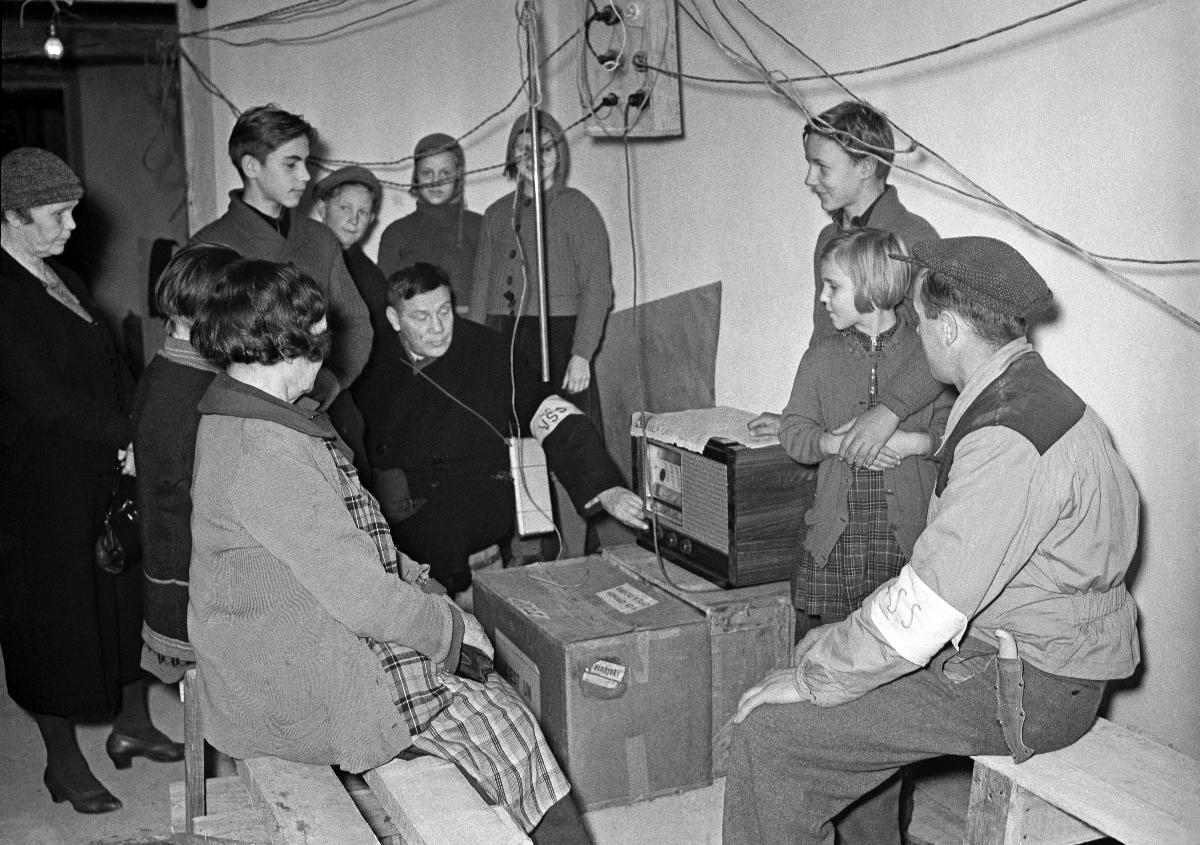
Ihmisiä väestönsuojassa
Människor i skyddsrum; People in shelter
sisällön kuvaus: Ihmisiä kuuntelemassa radiota väestönsuojassa, Helsinki 1939-40. content description: People listening to radio in a shelter, Helsinki 1939-40. innehållsbeskrivning: Människor lyssnar på radio i ett skyddsrum, Helsingfors 1939-40.
Kuvaaja: Sundström, Hugo, kuvaaja
Vuosi: 1939
Paikka: Suomi, Uusimaa, Helsinki
Aiheet: ihmiset; väestönsuojat; sodat; HBL; air raid shelters; wars; people; shelters; war; radio; människor (släkte); skyddsrum; krig; människor